William A. Glassford

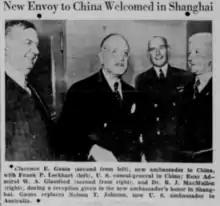
Glassford with Frank P Lockhart, Clarence E. Gauss and RJ McMullen in Shanghai 1941

Glassford commanded naval forces of the United States Asiatic Fleet during the first month of World War II, and then relocated to Java in the Netherlands East Indies to combine his forces with the American-British-Dutch-Australian Command ("ABDA"). His most notable battle was the Naval Battle of Balikpapan, in which he led a U.S. task force in an attack against Japanese forces that had occupied the port of Balikpapan on Borneo. When Glassfords flagships, the light cruisers and , were disabled, he ordered his supporting destroyers to continue with the mission under Commander Paul H. Talbot. The attack came too late to prevent the capture of Balikpapan, and had little effect on the Japanese campaign to capture the resources of the Netherlands East Indies.